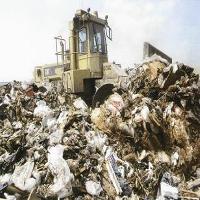
Weather: cloudy or overcast